Ringed kingfisher

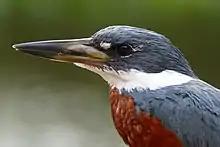
A closer look at the head of a male ringed kingfisher

Ringed kingfishers have dark-brown irises that are consistent among all age groups. They have straight bills that are longer than their heads, along with curved culmens and tomial serrations. The lower mandible appears to have some yellowish colorations. They possess syndactyl feet with olive-green or yellowish toes and black claws. A large crest appears between the base of their bills and necks. Several individuals have a white collar located around the neck.